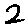
Label: 2